Prehistoric art

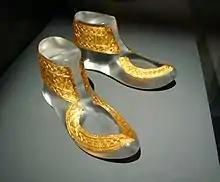
Gold shoe plaques from the Iron Age Hochdorf Chieftain's Grave, Germany,  BC.

The large mound tomb at Newgrange, Ireland, dating to around 3200 BC, has its entrance marked with a massive stone carved with a complex design of spirals. The mound at nearby Knowth has large flat rocks with rock engravings on their vertical faces all around its circumference, for which various meanings have been suggested, including depictions of the local valley, and the oldest known image of the Moon. Many of these monuments were megalithic tombs, and archaeologists speculate that most have religious significance. Knowth is reputed to have approximately one third of all megalithic art in Western Europe.